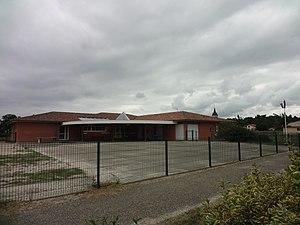
Pouydesseaux est une commune du Sud-Ouest de la France, située dans le département des Landes.